Colotlán

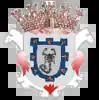
Seal of City of Colotlán.

Colotlán has a Spanish-style coat of arms with a Castilian crown at the top and a scorpion in the center of the heraldic field; it means “Alongside the scorpions” in the Nahuatl language.